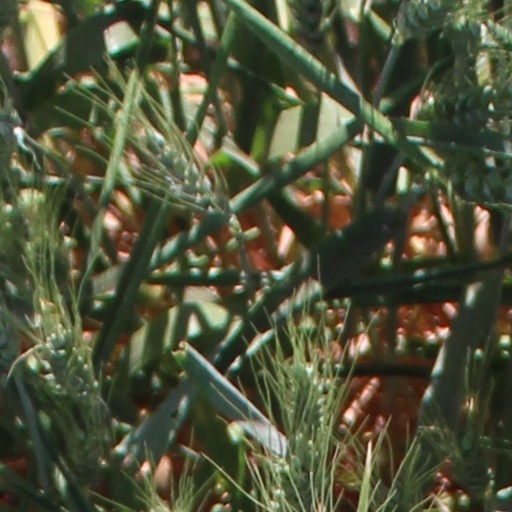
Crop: wheat